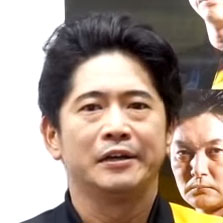
มาซาโตะ ฮางิวาระ

| name = มาซาโอะ ฮางิวาระ
| image = Masato Hagiwara 2019.jpg
| caption = ฮางิวาระใน ค.ศ. 2019
| native_name = 萩原 聖人
| native_name_lang = ja
| birth_place = ชิงาซากิ|ชิงาซากิ, จังหวัดคานางาวะ, ประเทศญี่ปุ่น
| children = 1
| occupation = นักแสดง, นักพากย์, ผู้เล่นไพ่นกกระจอก
| years_active = 1987–ปัจจุบัน
| height_cm = 175
| agent = ALPHA AGENCY
มาซาโตะ ฮางิวาระ (; เกิดเมื่อวันที่ 21 สิงหาคม ค.ศ. 1971) เป็นนักแสดงชายชาวญี่ปุ่น
== ผลงาน ==
=== ภาพยนตร์ ===
=== โทรทัศน์ ===
== แหล่งข้อมูลอื่น ==
* ALPHA AGENCY profile (ภาษาญี่ปุ่น)
* NHK Talent Records profile (ภาษาญี่ปุ่น)
*
*
*
หมวดหมู่:บุคคลที่เกิดในปี พ.ศ. 2514
หมวดหมู่:นักแสดงชายชาวญี่ปุ่น
หมวดหมู่:บุคคลที่ยังมีชีวิตอยู่
หมวดหมู่:บุคคลจากชิงาซากิ